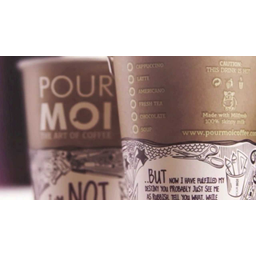
Label: paper